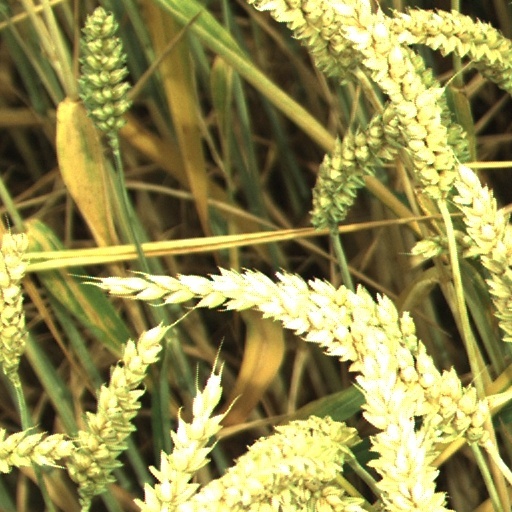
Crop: wheat